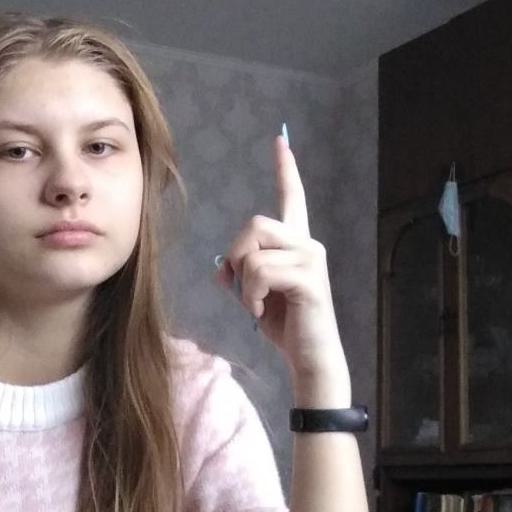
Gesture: one